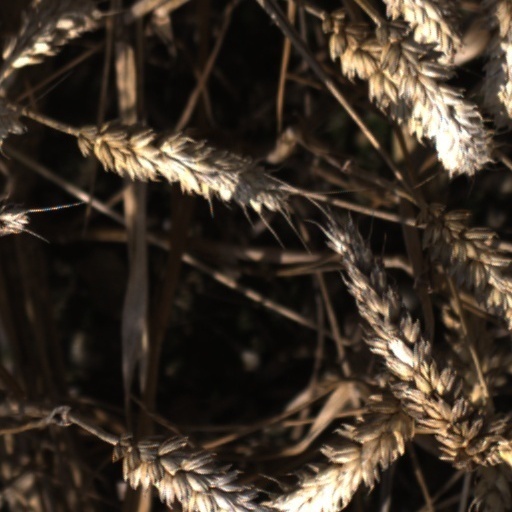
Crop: wheat